Sausage

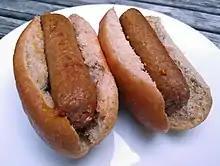
Vegan sausages

Traditional Russian cuisine eschews the fine cutting or grounding of meat. Thus sausagemaking, though generally known in Russia since at least 12th century, was not popular and largely started in earnest with the Petrine reforms, when a lot of Western products and practices were introduced. Traditional sausages were based on mixing meat with cereals, much like modern kishka and Polish kaszanka, while the newer purely meat varieties were made in German and Polish styles, often highly spiced and loaded with preservatives for non-refrigerated storage. One of the pre-revolutionary recipes specified as much as half pound of saltpetre per a pood of meat.